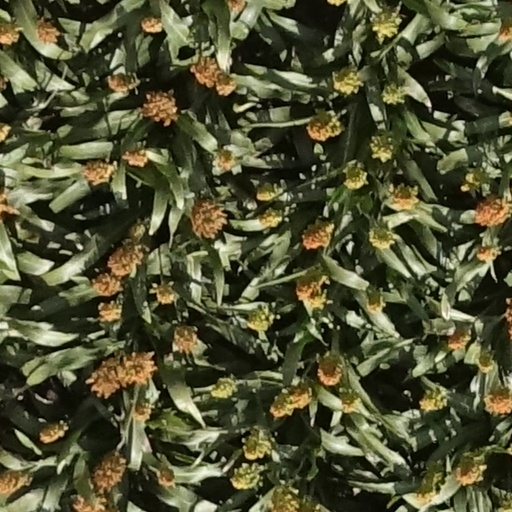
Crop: sorghum